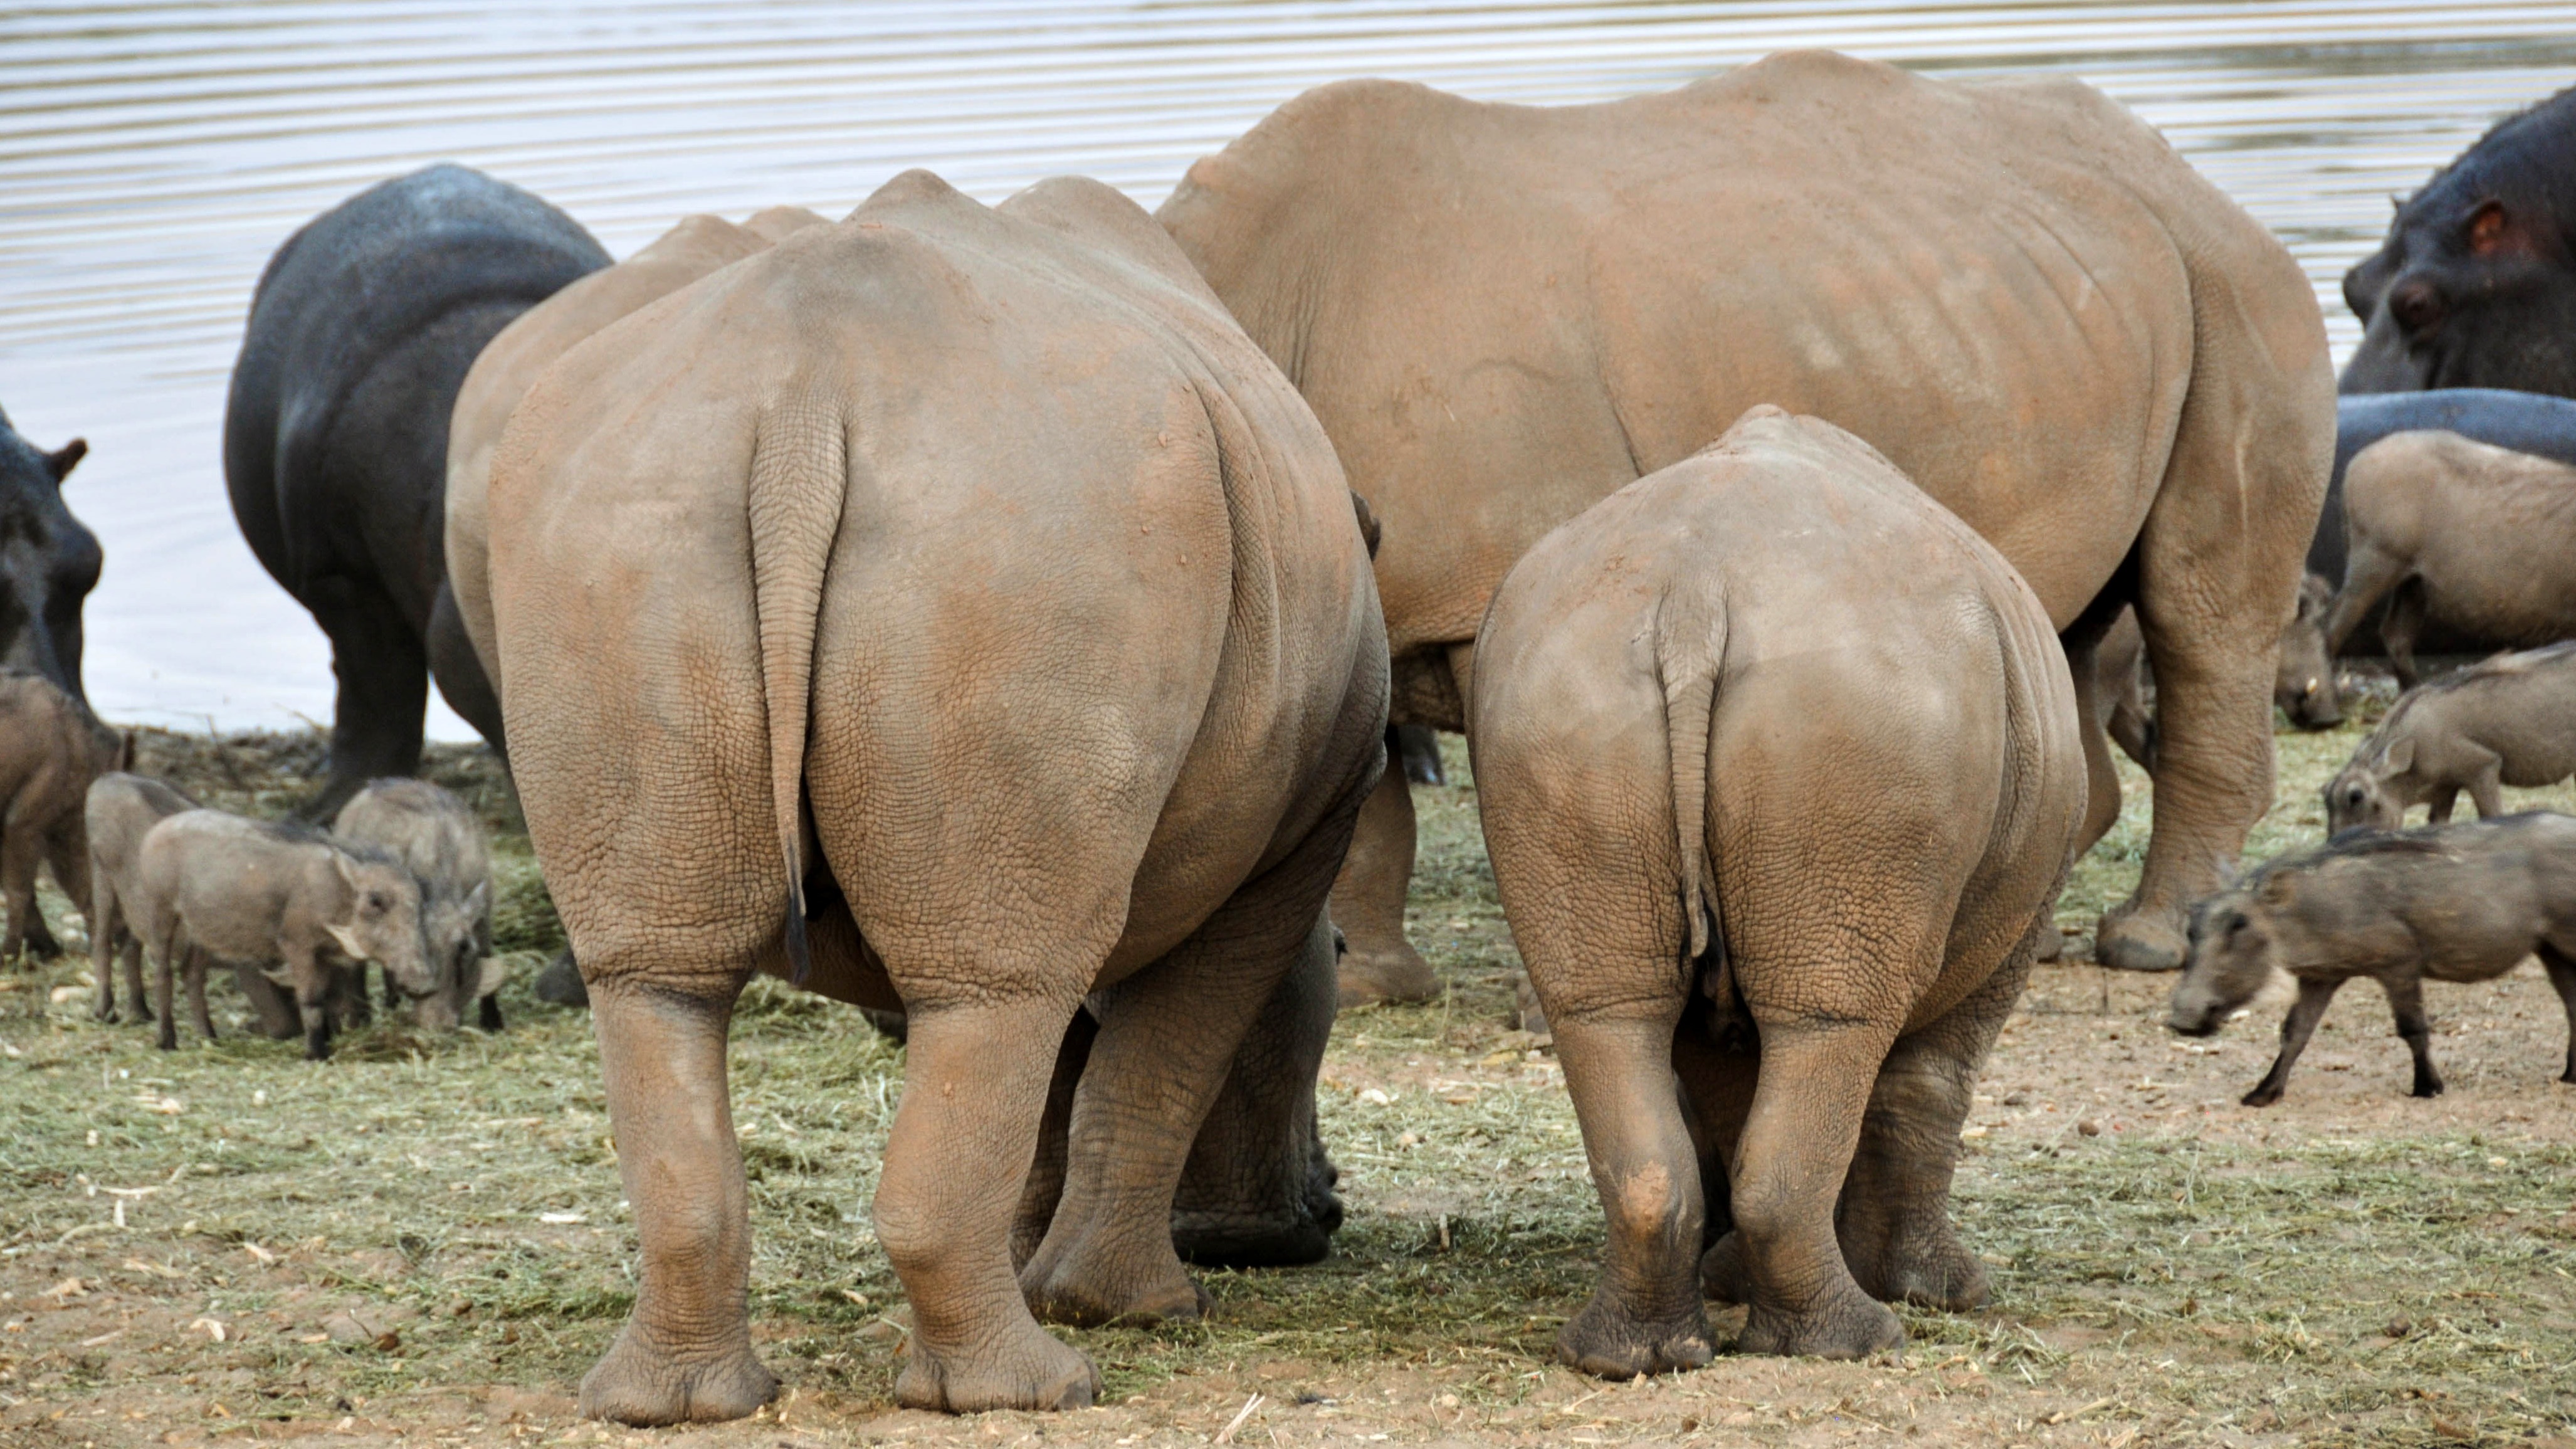
nature, animal, dry, wildlife, herd, grazing, africa, mammal, national park, fauna, savanna, elephant, rhino, rhinoceros, vertebrate, mare, safari, pachyderm, butt, namibia, big game, indian elephant